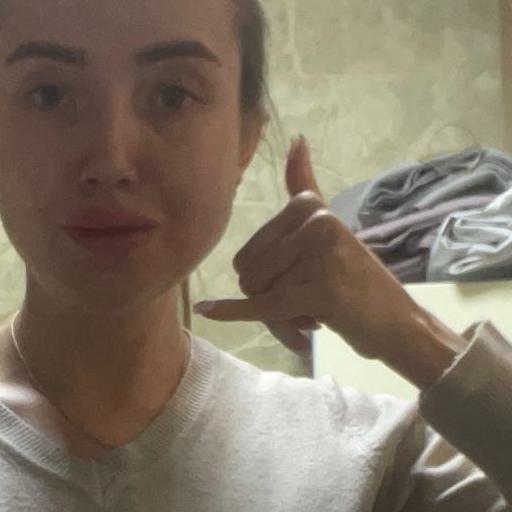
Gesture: call